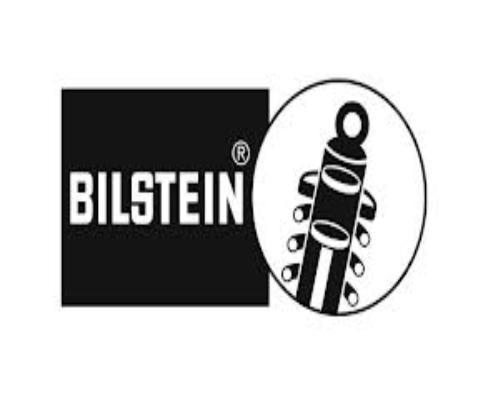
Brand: Bilisten
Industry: Transportation